St. Louis Blues–Philadelphia Flyers brawl

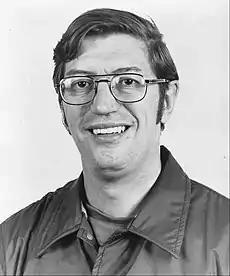
St. Louis Blues Head Coach Al Arbour "(pictured 1977)" sustained injuries during the brawl that required multiple stitches.

Two police officers and four fans suffered minor injuries from the fracas, with the fans receiving medical care from the arena's medical staff. On the Blues team, multiple players and staff members received cuts that required stitches, including Head Coach Arbour and player John Arbour (no relation), who both required multiple stitches for their injuries. John's injury, a gash on the back of his head that had been caused by a police officer striking him with a hockey stick, required 40 stitches.